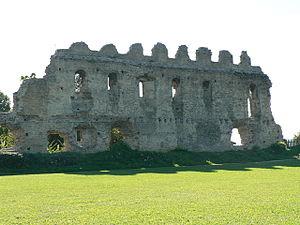
Château de Beauvoir, (Classé, 1922)
La liste des châteaux de l'Isère recense de manière non exhaustive les mottes castales ou château de terre, les châteaux, château fort ou château de plaisance, les châteaux viticoles, les maisons fortes, les manoirs, situés dans le département français de l'Isère. Il est fait état des inscriptions et classements au titre des monuments historiques. Le département de l'Isère serait clairsemé de plus de 560 châteaux. Beaucoup de ces constructions ne sont plus que vestiges, mais Virieu, Vizille, Sassenage, Septème ont conservé leur splendeur. Forteresses féodales ou demeures somptueuses, aujourd'hui, 25 de ces châteaux sont ouverts à la visite.
Cet article recense les monuments historiques de l'Isère, en France.
Cet article recense les monuments historiques français classés en 1922.